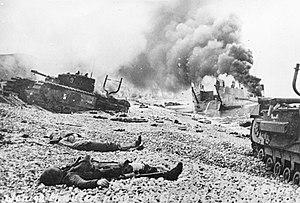
La 2ᵉ Division du Canada est responsable de la création et du maintien d'une force terrestre polyvalente prête à l'opération pour l'Armée canadienne dans la province de Québec, au Canada, afin d'atteindre les objectifs de défense du Canada, au Canada comme à l'étranger. Le commandement actuel a été créé en 2013 lorsque le Secteur du Québec de la Force terrestre a été renommée.
La 2ᵉ Division d’infanterie canadienne était une division de la 1ʳᵉ Armée canadienne mobilisée le 1ᵉʳ septembre 1939 lors de la Seconde Guerre mondiale. Elle a été initialement composée de bénévoles provenant des brigades régionales. Un arrêt dans le recrutement pendant les premiers mois de la guerre a causé un retard dans la formation des brigades et du quartier général divisionnaire. Après avoir résolu les questions concernant le déploiement outre-mer, les commandements respectifs de la division ont été formés en mai et juin 1940 à la demande du Premier ministre britannique Winston Churchill. Elle a été déployée au Royaume-Uni entre le 1ᵉʳ août et le 25 décembre 1940.
Cette page concerne l'année 1942 du calendrier grégorien.
L’ensemble des opérations interarmées peuvent être considérées comme des « opérations combinées ». Pendant la Seconde Guerre mondiale, de telles opérations sont légion et sont menées par tous les belligérants et sur tous les théâtres d’opérations. Le premier acte de guerre constitue d’ailleurs une opération de cette nature. Dans le cadre de l’invasion de la Pologne, les Allemands lancent le 1ᵉʳ septembre 1939 une compagnie d’assaut depuis le cuirassé Schleswig-Holstein contre un dépôt militaire polonais sur la péninsule de Westerplatte. Malgré la complexité qui peut les caractériser, ces opérations ne sont pas une nouveauté, elles sont pratiquées dès l’Antiquité. On peut notamment citer le débarquement réussi de César, de deux légions et de 450 cavaliers en Bretagne, en 55 avant notre ère.